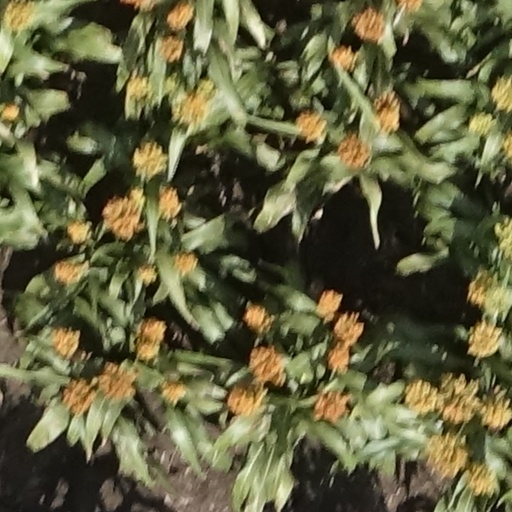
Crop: sorghum